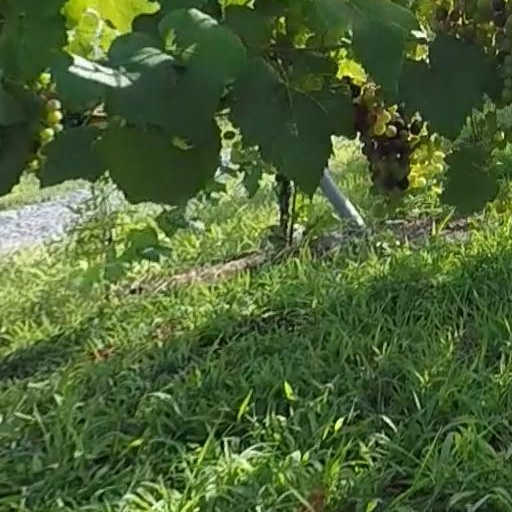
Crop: grape